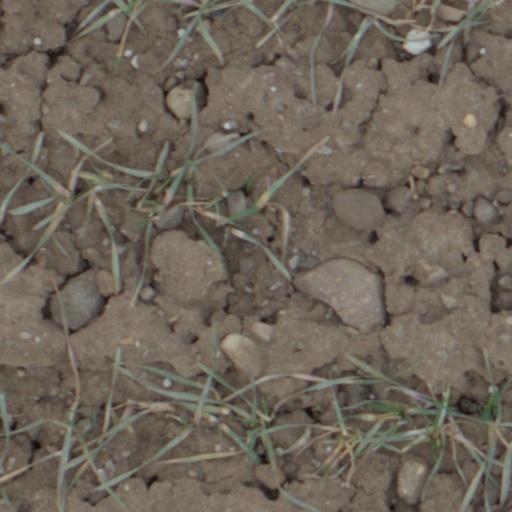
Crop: wheat